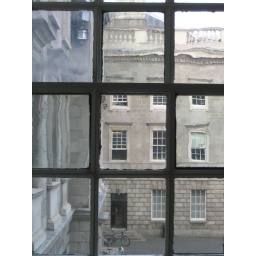
Taken through a window in the building I was staying in.